Sky position (RA, Dec in degrees): 39.725, 1.258
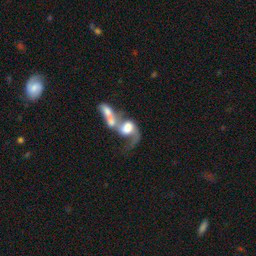
Galaxy morphology: Merging Galaxies